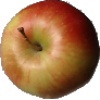
Label: Apple Red 2